Philippus Baldaeus

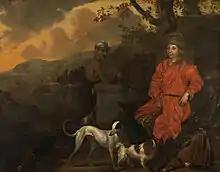
Portrait of Philippus Baldaeus and Gerrit Mossopotam, 1668

During 1665-1666 Baldaeus travelled via the Cape of Good Hope and returned to the Dutch Republic. Apparently he had committed in 1654 for ten years foreign service (Jong, S. Afgoderey).